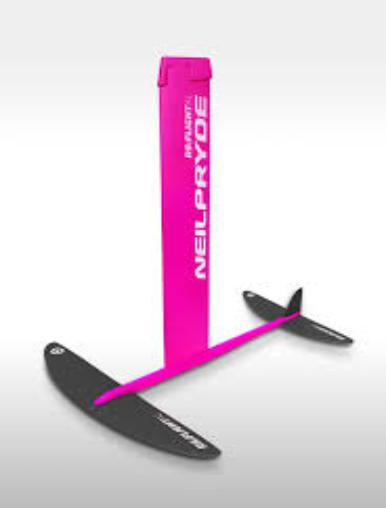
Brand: neil pryde-2
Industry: Sports